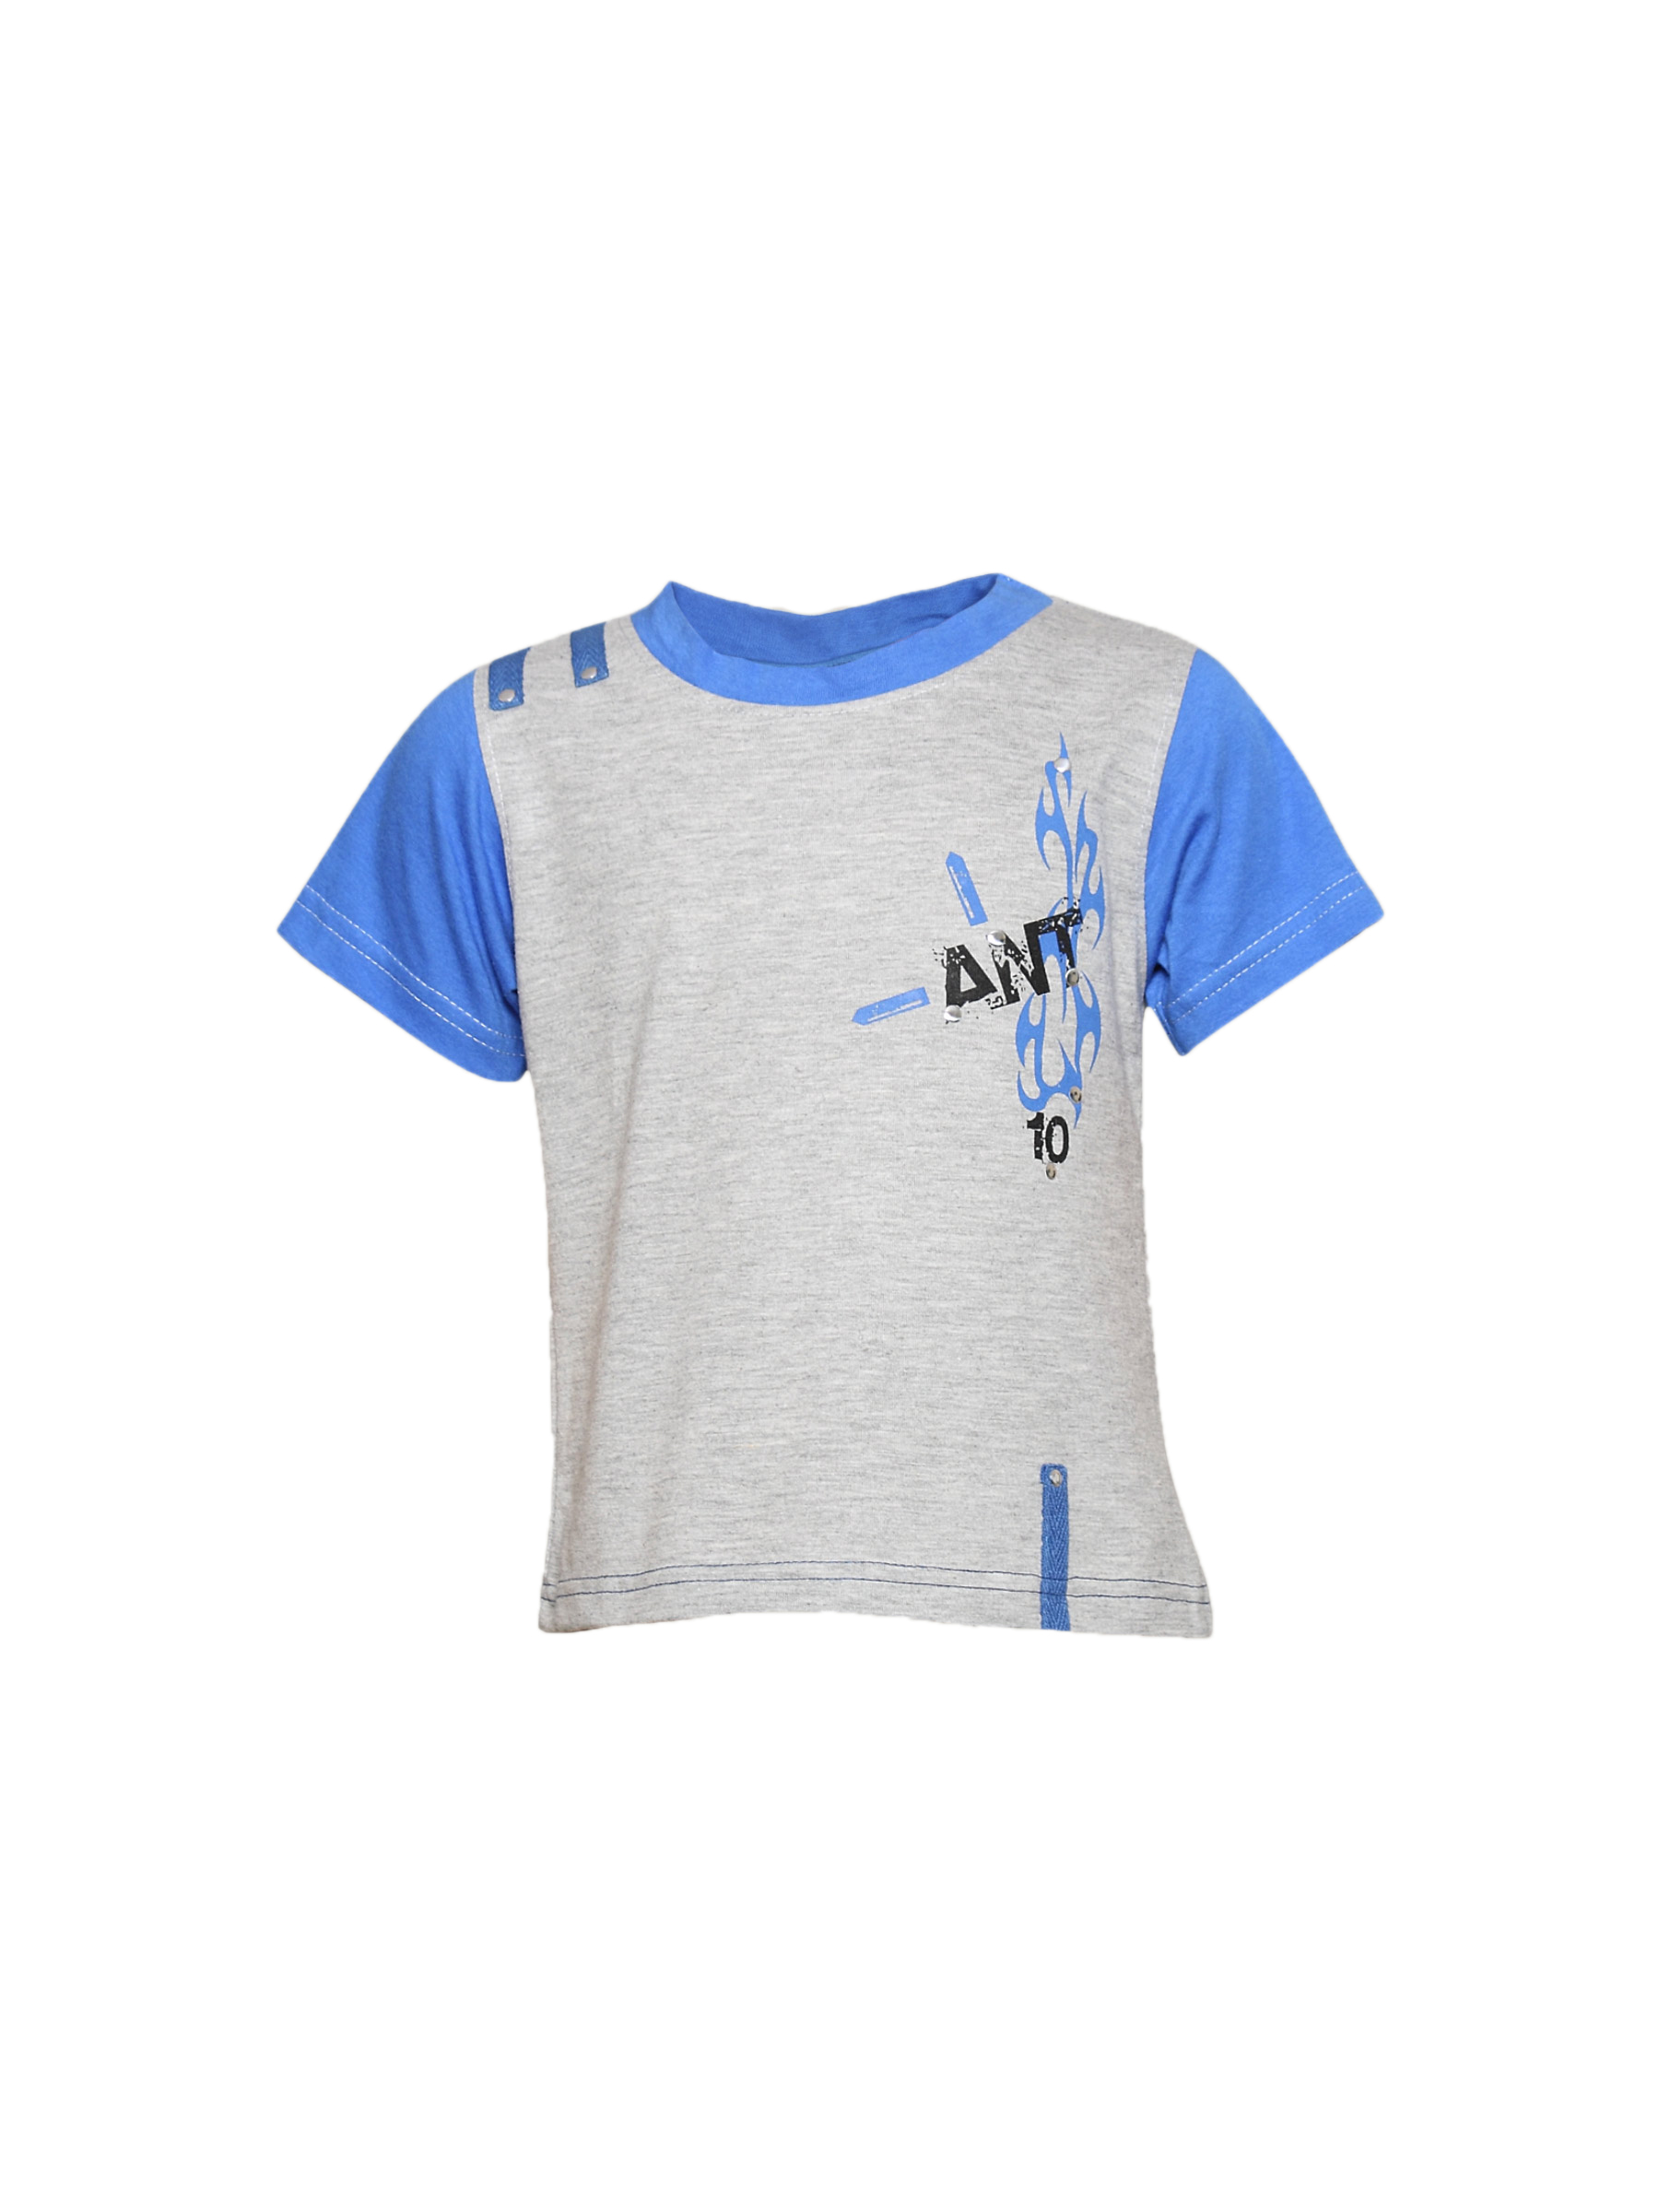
Ant Kids Boy's Blue Grey Kidswear
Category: Apparel / Topwear / Tshirts
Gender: Boys
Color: Grey
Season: Summer 2011
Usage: Casual